Givat Beit HaKerem

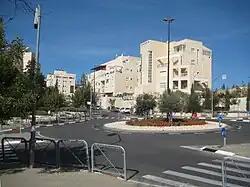
Givat Beit HaKerem

Givat Beit HaKerem ( lit. "Beit HaKerem’s Hills") is a Jewish neighborhood in Jerusalem. It is located in the west part of Jerusalem.